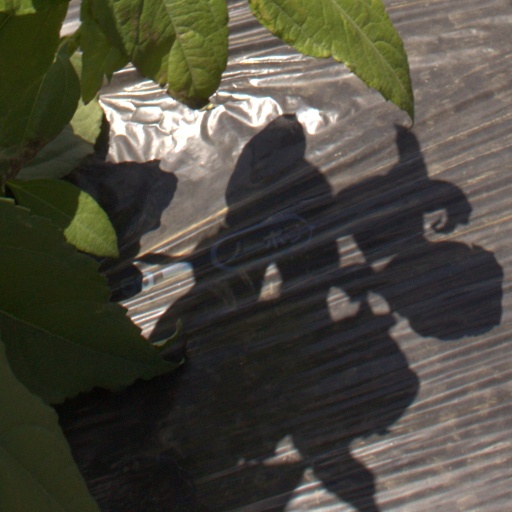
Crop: Jerusalem artichoke